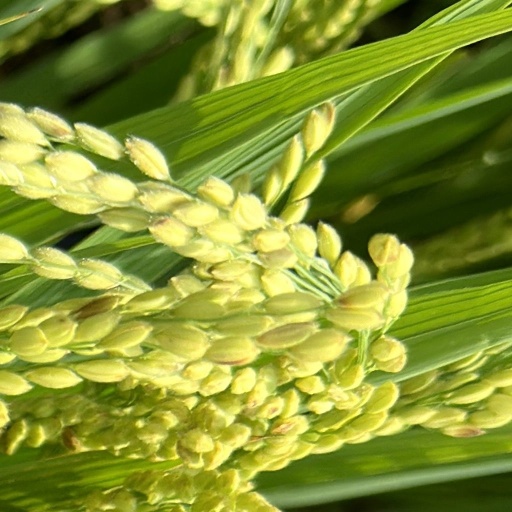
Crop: rice